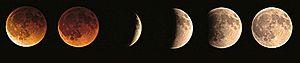
éclipse de Lune en Belgique à Hamois.
L'astronomie doit son existence à des gens qui ont tout au long de l'Histoire, par passion et par curiosité, levé les yeux au ciel.
Une éclipse correspond à l'occultation d'une source de lumière par un objet physique.
Une éclipse lunaire, ou éclipse de Lune, est une éclipse se produisant à chaque fois que la Lune se trouve dans l'ombre de la Terre. D'un point de vue lunaire, il s'agit d'une occultation du Soleil par la Terre. Cela se produit uniquement lorsque la Lune est éclairée, et quand le Soleil, la Terre et la Lune sont alignés ou proches de l’être. Le type et la taille d'une éclipse lunaire dépendent de la position relative de la Lune par rapport à ses nœuds orbitaux.